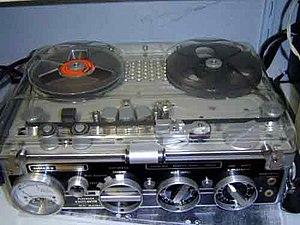
Nagra est une marque d'enregistreurs sonores portables professionnels conçus, à partir de 1950, par l'ingénieur suisse d'origine polonaise Stefan Kudelski.
Blow Out est un thriller américain réalisé par Brian De Palma, sorti en 1981. Il raconte comment un ingénieur du son, témoin d'un accident qui a coûté la vie à un candidat à l'élection présidentielle, cherche à prouver qu'il s'agit en fait d'un assassinat au moyen de l'enregistrement sonore qu'il a fait de l'accident.
Un magnétophone est un appareil permettant d'enregistrer des sons sur une bande magnétique qui peut être enroulée dans une bobine ou une cassette.